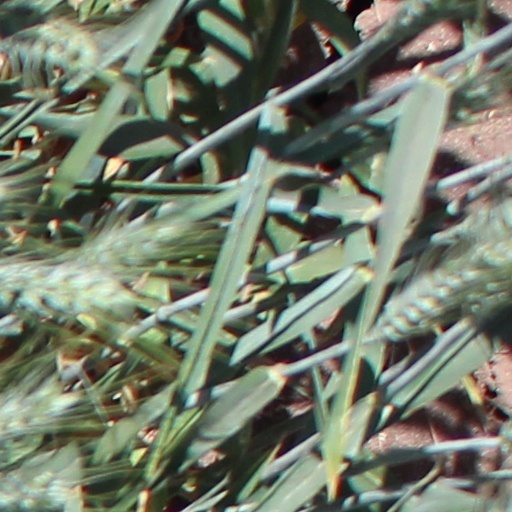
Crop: wheat